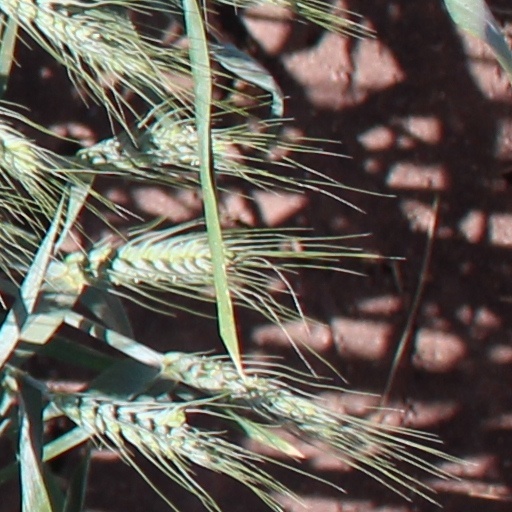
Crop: wheat